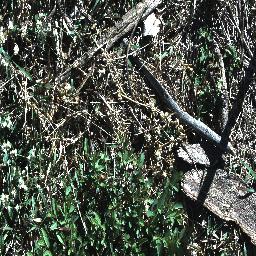
Label: chinee_apple